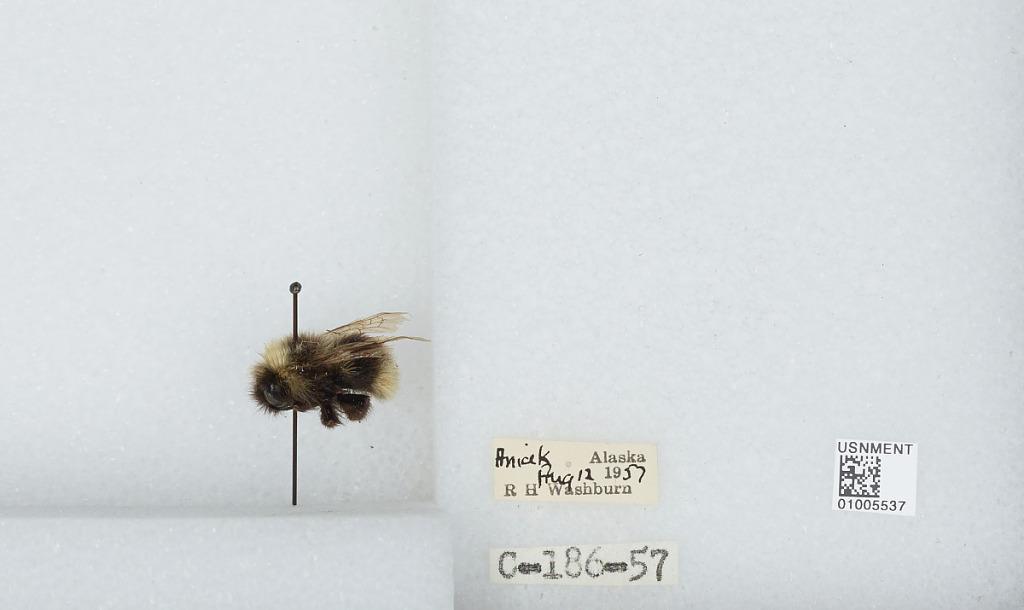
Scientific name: Bombus (Psithyrus) ashtoni (Cresson)
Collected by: R. Washburn
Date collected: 1957-8-12
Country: United States
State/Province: Alaska
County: Bethel
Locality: Aniak
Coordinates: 61.5789, -159.55